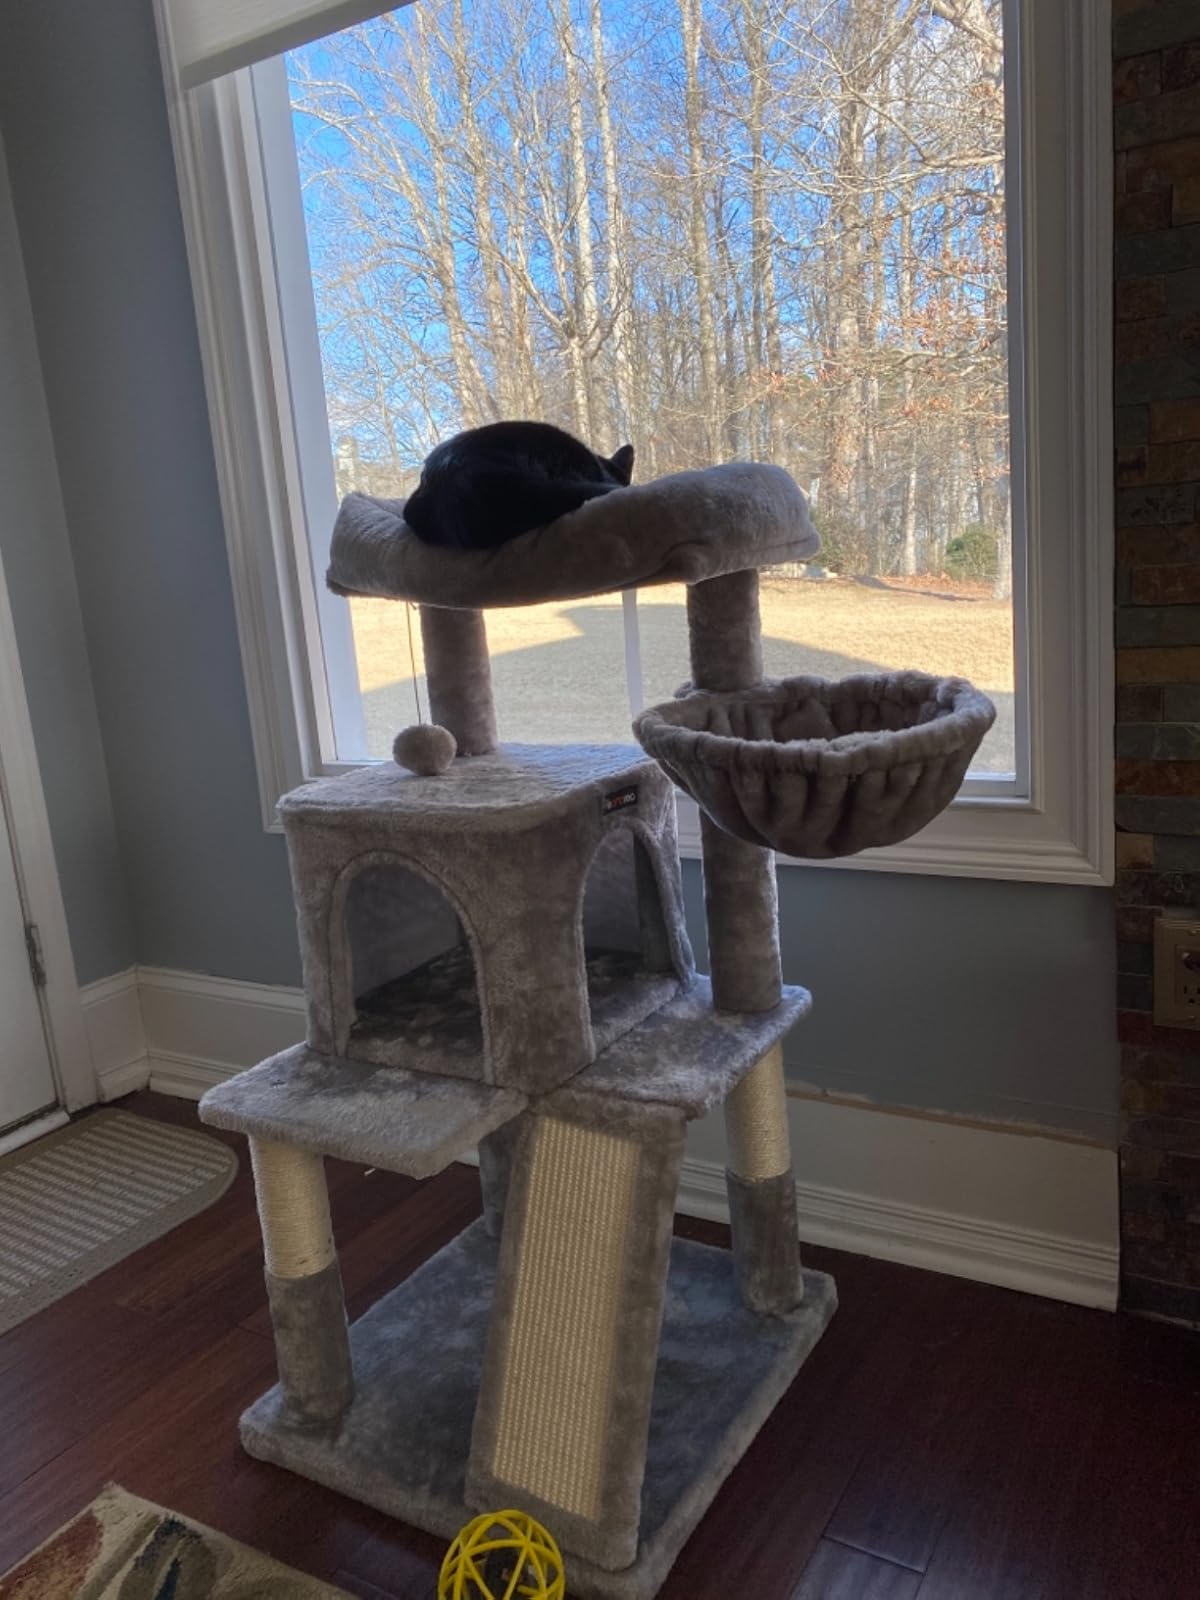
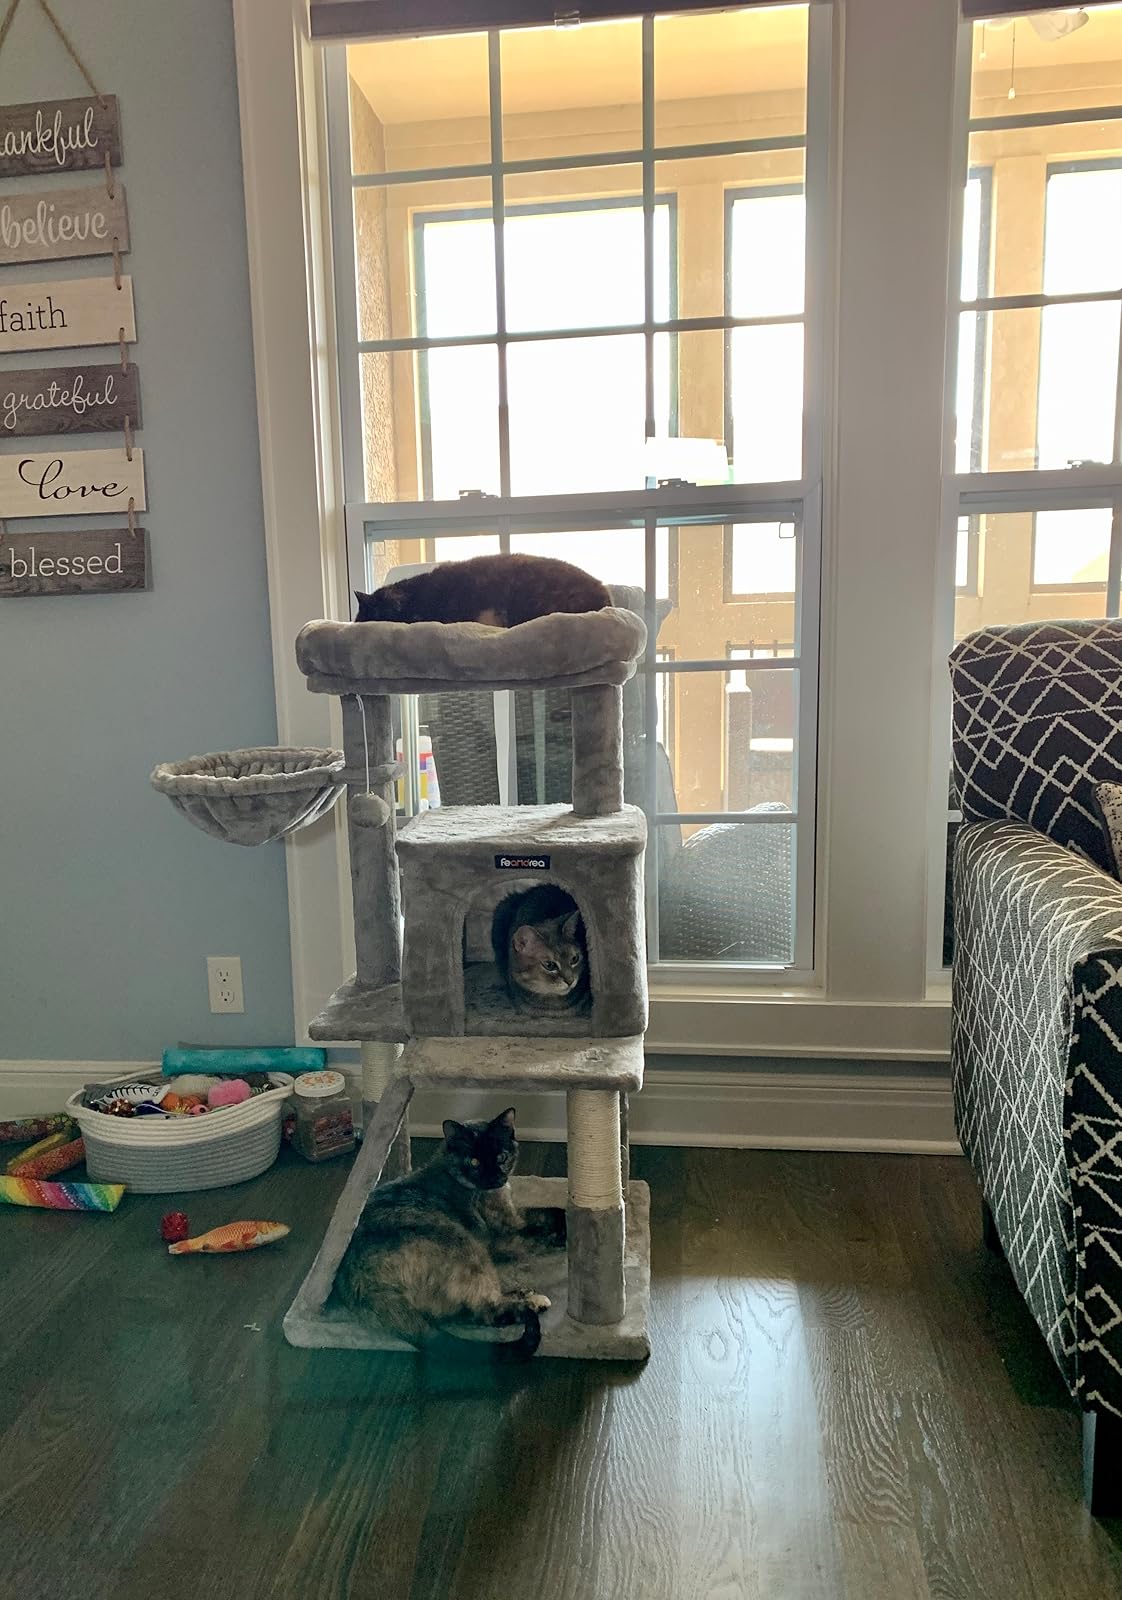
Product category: items_cat tree
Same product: yes